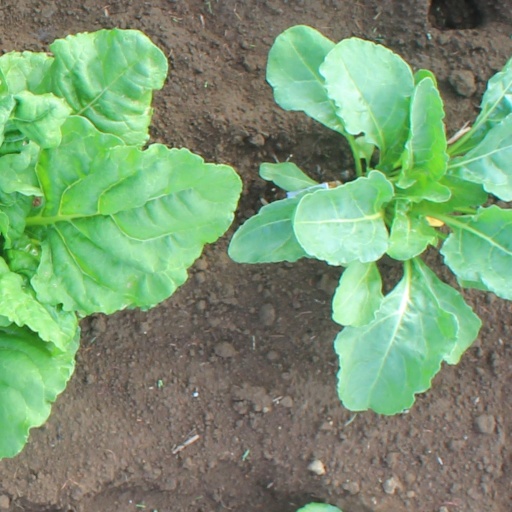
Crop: sugar beet